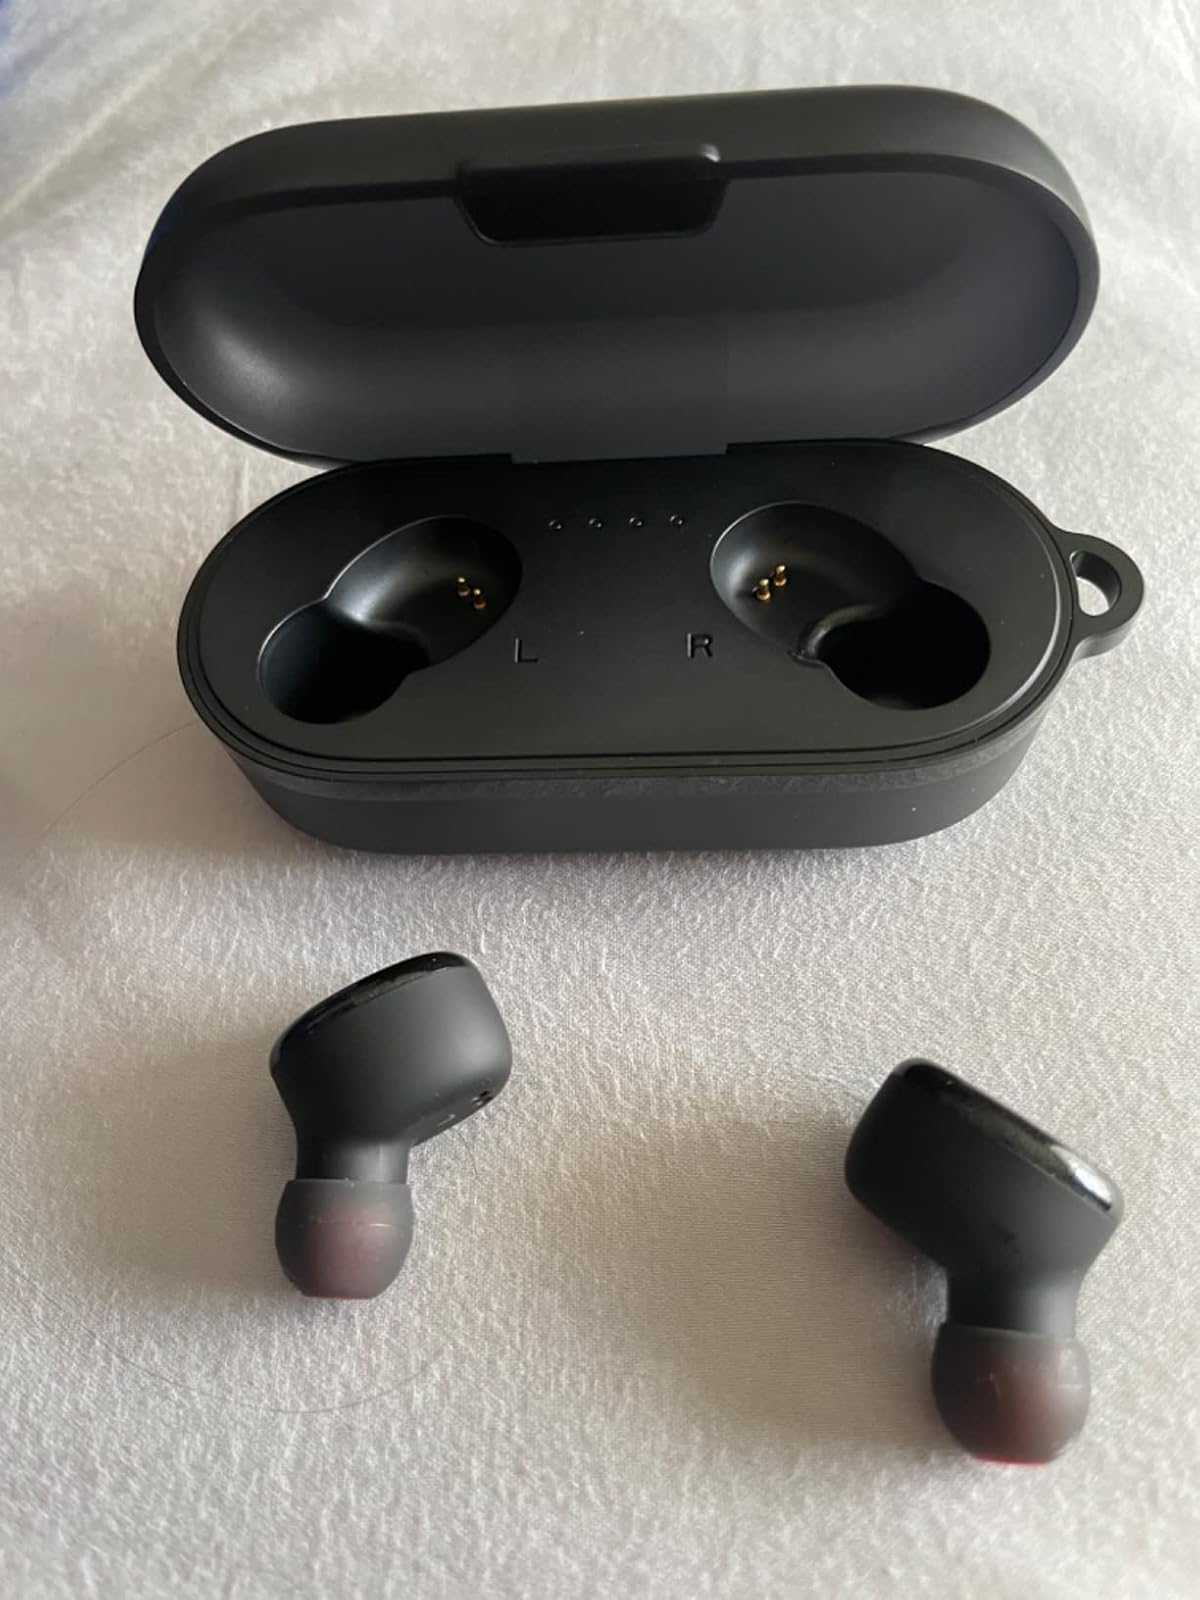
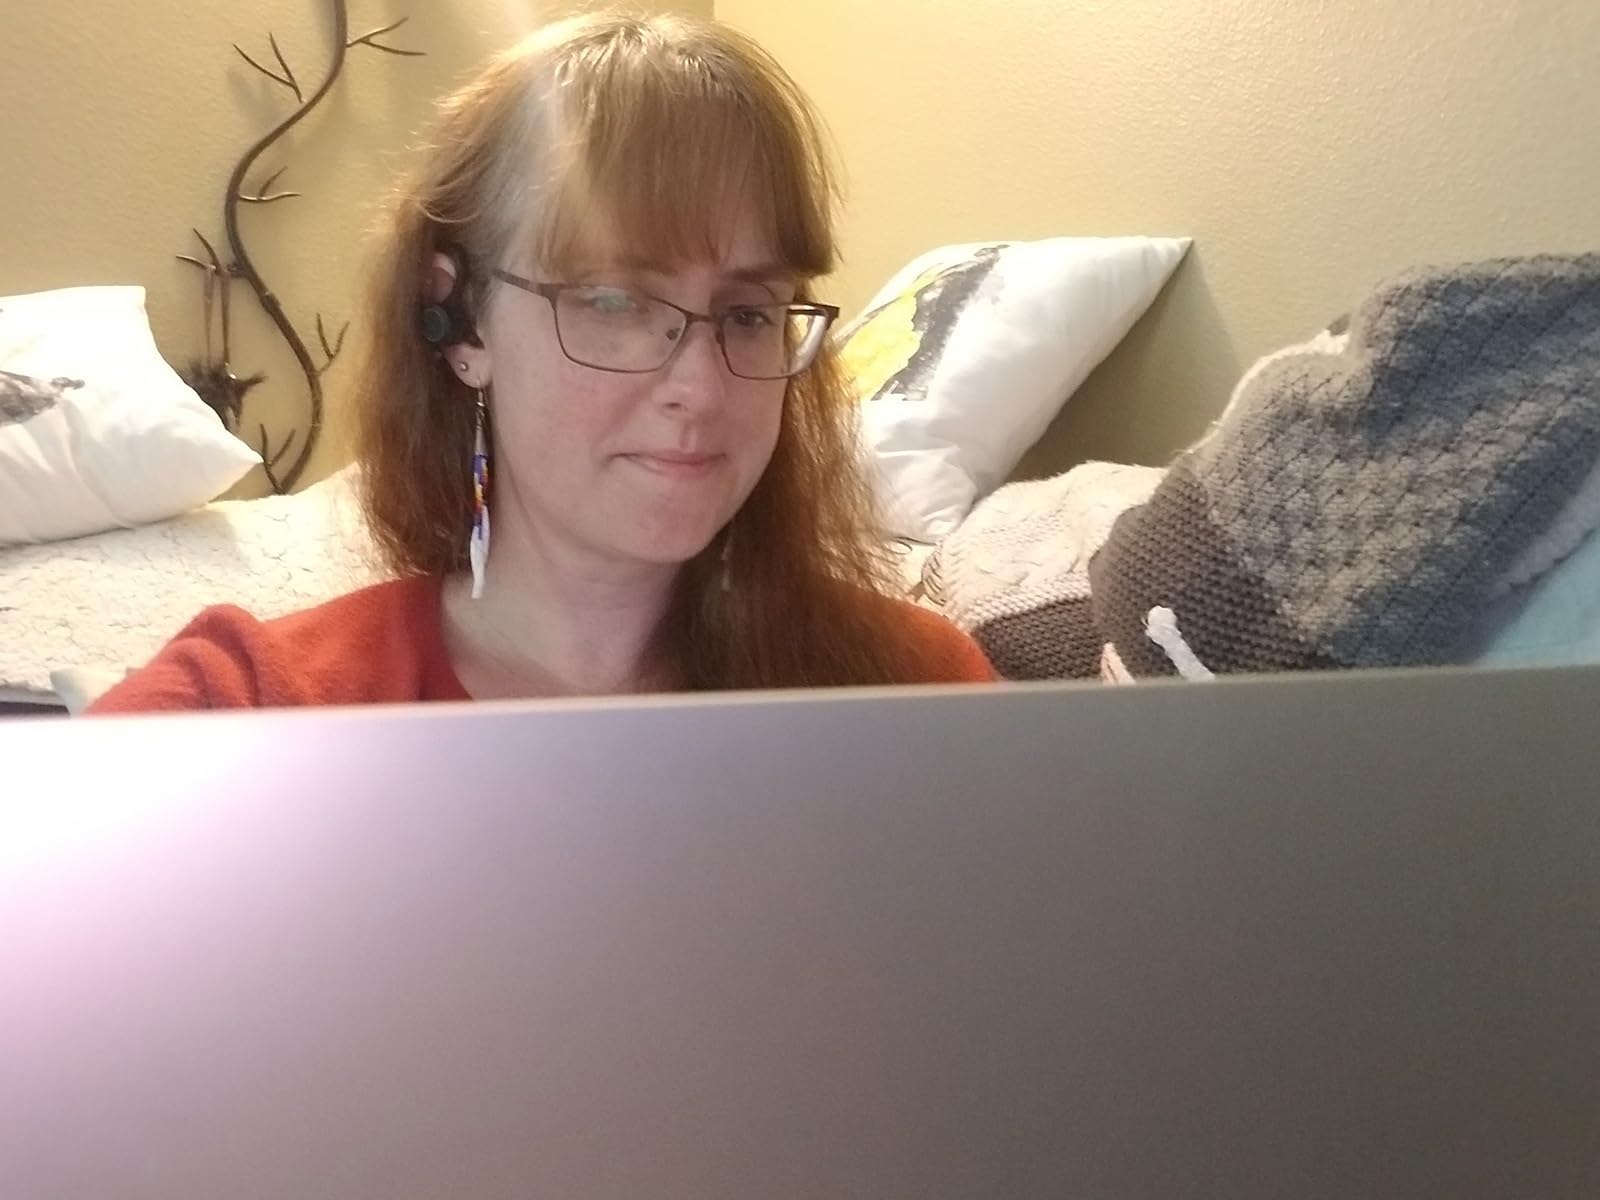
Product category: earbuds
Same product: no